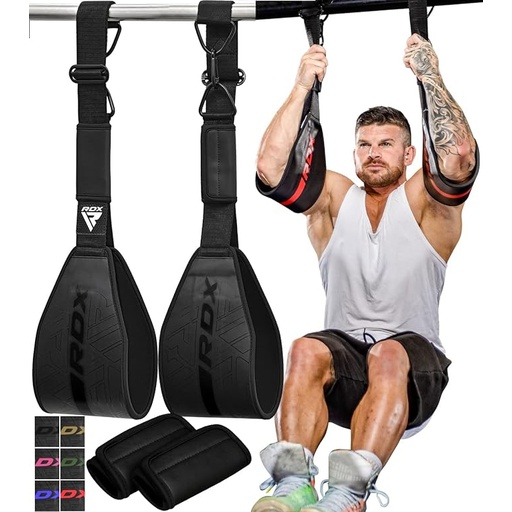
RDX AB Straps for Pull Up Bar Hanging (Pair), Maya Hide Leather, Abdominal Muscle Building Padded Arm Support Slings with D-Ring Strap, Leg Raise Exercise Fitness Workout Strength Training, Men Women
About This EXCEPTIONAL CORE TRAINING – Take your core training to the next level with the RDX Ab Sling, engineered for enduring performance. Crafted with premium outer uniform Maya Hide leather, renowned for its toughness and resilience, these ab straps for pull up bar ensure long-lasting durability, allowing you to push your limits without fear of wear and tear. The inner continuous single-stitched strap design strengthens the ab straps, supports intense ab workouts, and prevents ripping or tearing. POWERFUL POWDER-COATED D-RINGS – Engineered for your convenience, the ab lift straps come equipped with double powder-coated D-rings that, together with carabiner clips, prevent slippage and ensure a secure attachment to any bar. This innovative design ensures universal compatibility with various gym setups and equipment. No matter where you train, this ab strap is your reliable workout companion, giving you the freedom to focus on your core and abdominal exercises without limitations. DISCOVER THE NEOPRENE ADVANTAGE – Engage in extended ab training sessions without discomfort, thanks to the thoughtful design of the RDX workout hanging arm straps. Beneath the sturdy Maya Hide leather, you'll find a soft 6mm inner neoprene padding, offering a cushioned and comfortable feel. This padding not only prevents the pull up straps from digging into the underside of your arms but also allows you to concentrate solely on your ab workouts, eliminating distractions caused by discomfort. INNOVATIVE GRIP JACKET – Tired of grip fatigue causing a premature end to your training? Our grip jacket is designed to combat exactly that. The workout pull up straps feature a thoughtfully crafted grip jacket that works as a confidence booster and helps you command control over your workout, ensuring your hands stay firmly in place, even during those challenging final reps. Now, you can power through your sessions with sustained energy and focus. CONVENIENT TRI-GLIDE ADJUSTER – Your comfort is paramount, and the gym hanging ab straps ensure a customized fit to match your needs. The easily adjustable nylon strap enables effortless length adjustments, allowing you to set the perfect height for your preferred exercises. The PVC-coated tri-glide adjuster further enhances convenience, making it simple to fine-tune the strap length for a secure and comfortable fit during each workout. Overview Brand : RDX Material : Leather Color : Black Item Weight : 0.8 Kilograms Style : Modern
Brand: RDX
Category: Sporting Goods > Fitness & General Exercise Equipment > Suspension Trainers > Suspension Handles & Straps > Suspension Straps